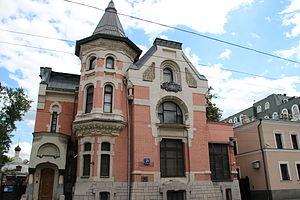
La rue Ostojenka est une rue du centre historique de Moscou.